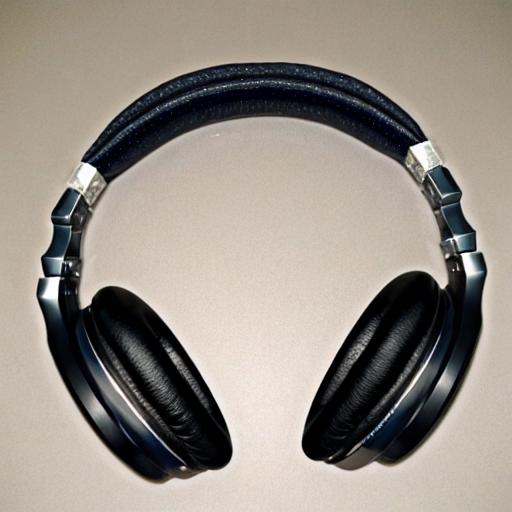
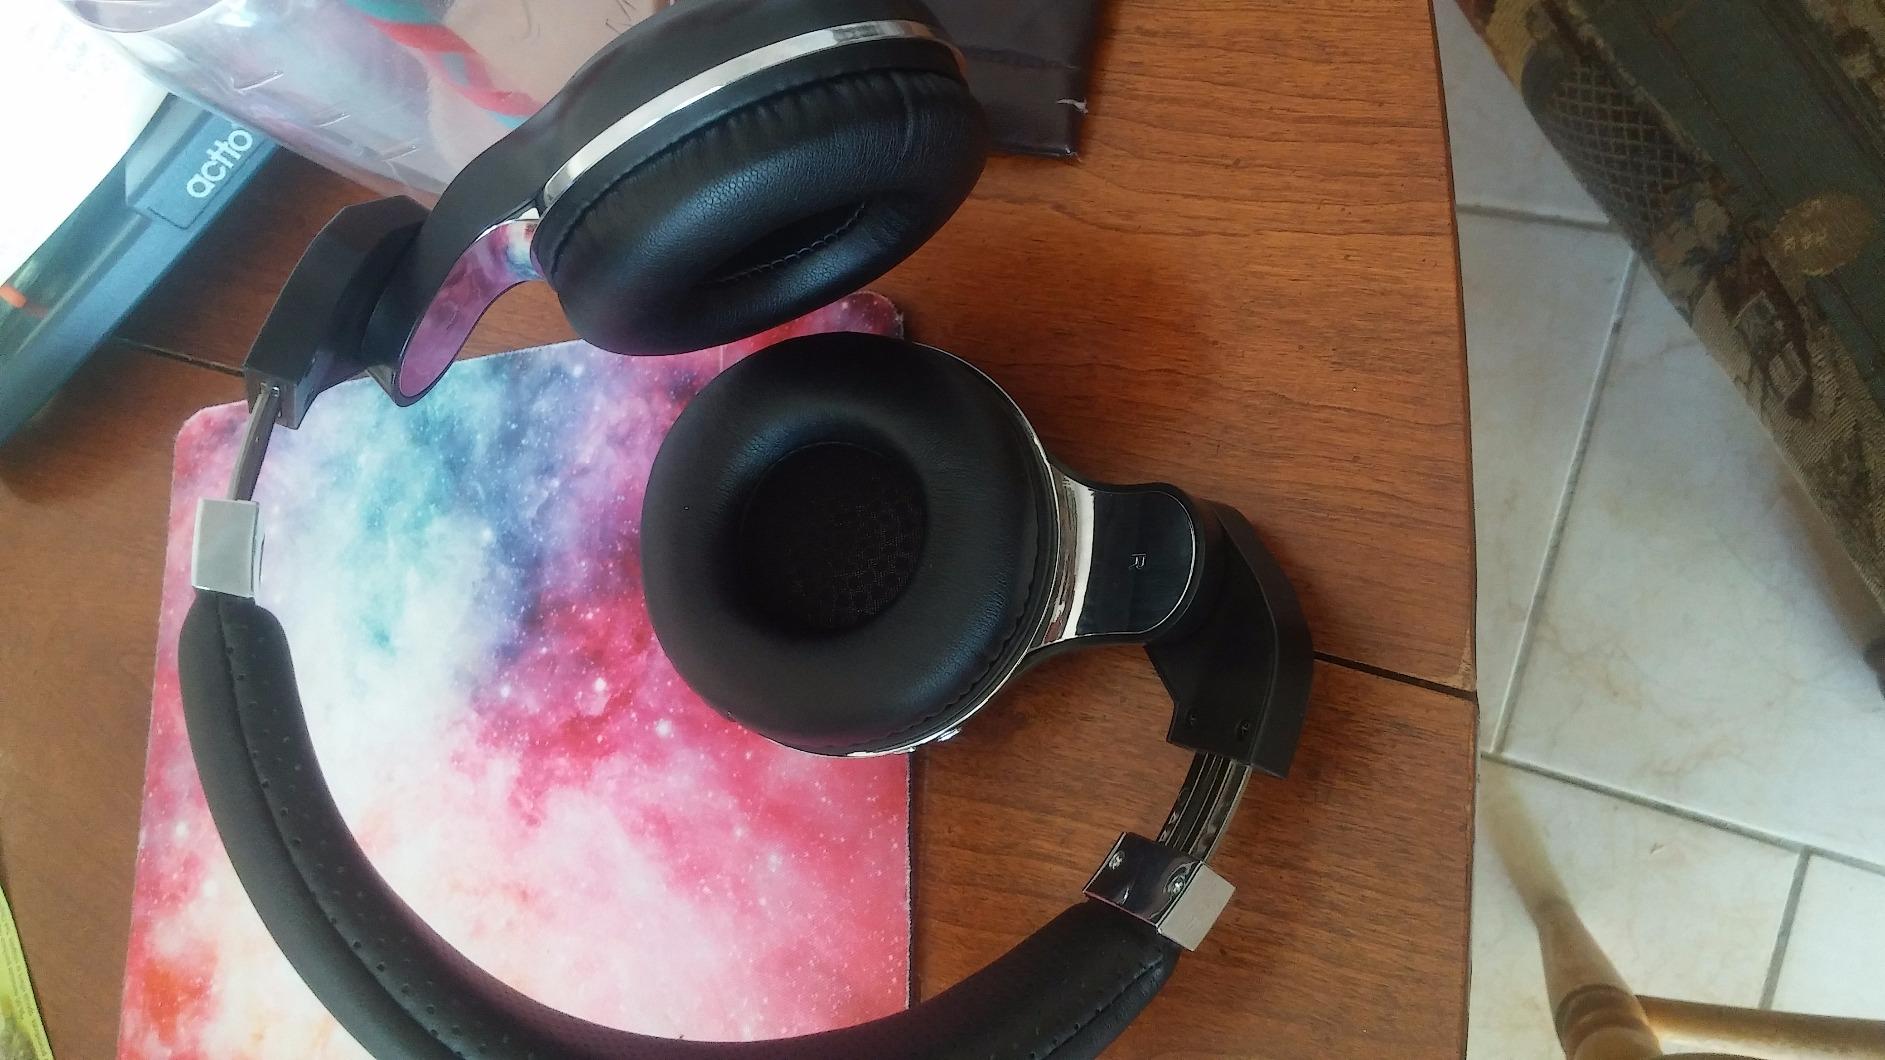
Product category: headphones
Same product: no